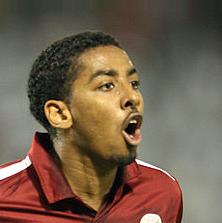
Age: 23